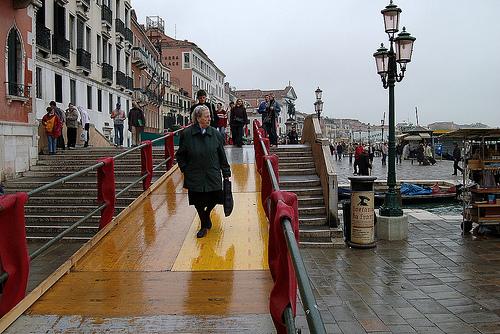
Weather: rain or strom